George Gorham Jr.

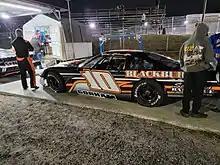

George A. Gorham Jr. (born April 20, 1987) is an American professional stock car racing driver. He primarily competes in short track racing in his home state Florida, where he drives the No. 10 late model. He also competed part-time in the NASCAR Xfinity Series, driving the No. 90 Chevrolet Camaro for DGM Racing.